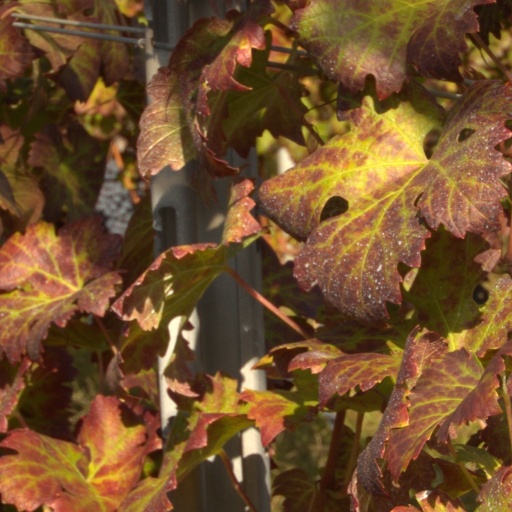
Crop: grape